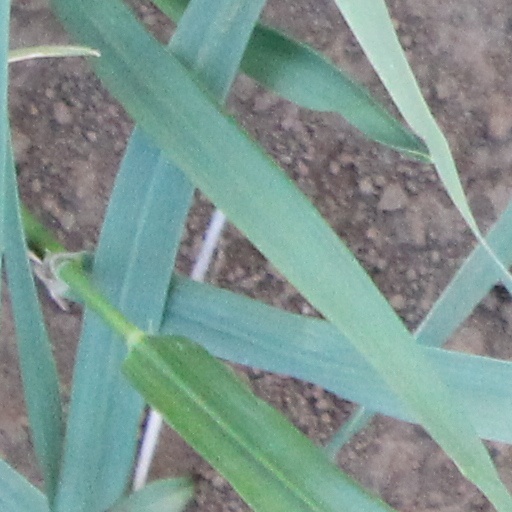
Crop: wheat